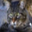
Label: cat